Solar deity

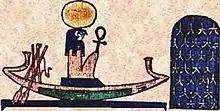
Ra in his barque

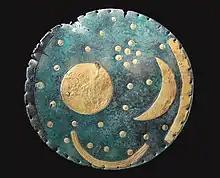
The Nebra Sky Disc, Germany, –1600 BC

The Sun was sometimes envisioned as traveling through the sky in a boat. A prominent example is the solar barque used by Ra in ancient Egyptian mythology. The Neolithic concept of a "solar barge" (also "solar bark", "solar barque", "solar boat" and "sun boat", a mythological representation of the Sun riding in a boat) is found in the later myths of ancient Egypt, with Ra and Horus. Several Egyptian kings were buried with ships that may have been intended to symbolize the solar barque, including the Khufu ship that was buried at the foot of the Great Pyramid of Giza.